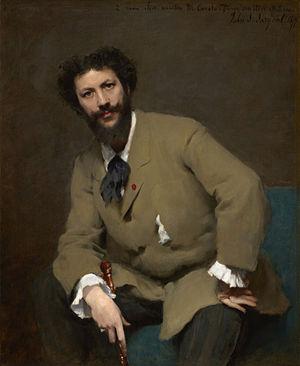
Le Sterling & Francine Clark Art Institute, plus connu sous le nom de Clark Art Institute, est un musée d'art situé à Williamstown dans le Massachusetts. Il abrite également un centre de recherche, le Research and Academic Program, et un programme de master, le Williams College Graduate Program en Histoire de l’art, en coopération avec le Williams College. Ses collections se composent de peintures, sculptures, estampes, dessins, photographies et arts décoratifs européens et américains, du xivᵉ siècle jusqu’au début xxᵉ siècle. Il forme avec le Massachusetts Museum of Contemporary Art, le Williams College Museum of Art et le Bennington Museum, le quatuor de musées du Berkshire, composant culturel majeur de la région. La direction de l'institution est assurée par Olivier Meslay depuis août 2016.
Carolus-Duran, pseudonyme de Charles Auguste Émile Durant, né le 4 juillet 1837 à Lille et mort le 18 février 1917 à Paris, est un peintre et sculpteur français.
John Singer Sargent, né le 12 janvier 1856 à Florence, et mort le 14 avril 1925 à Londres, est un peintre américain qui vécut essentiellement en Europe.